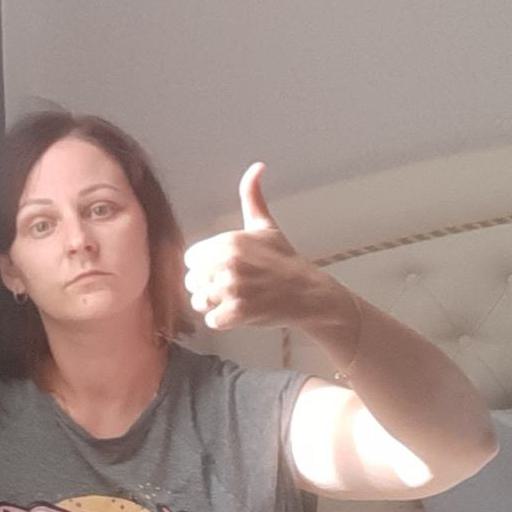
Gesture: like